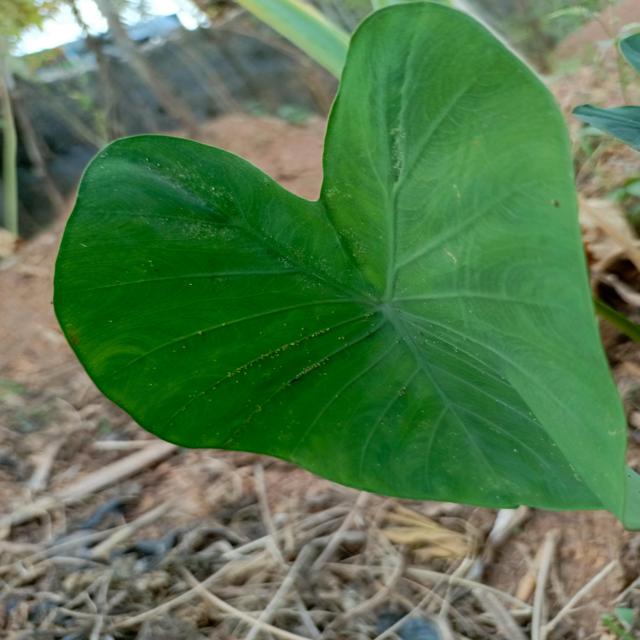
Label: Early_Blight